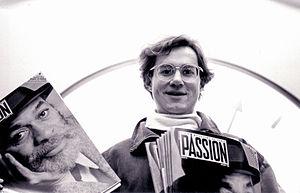
Vendeur de rue pour le magazine Paris Passion